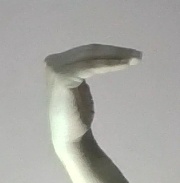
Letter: haa